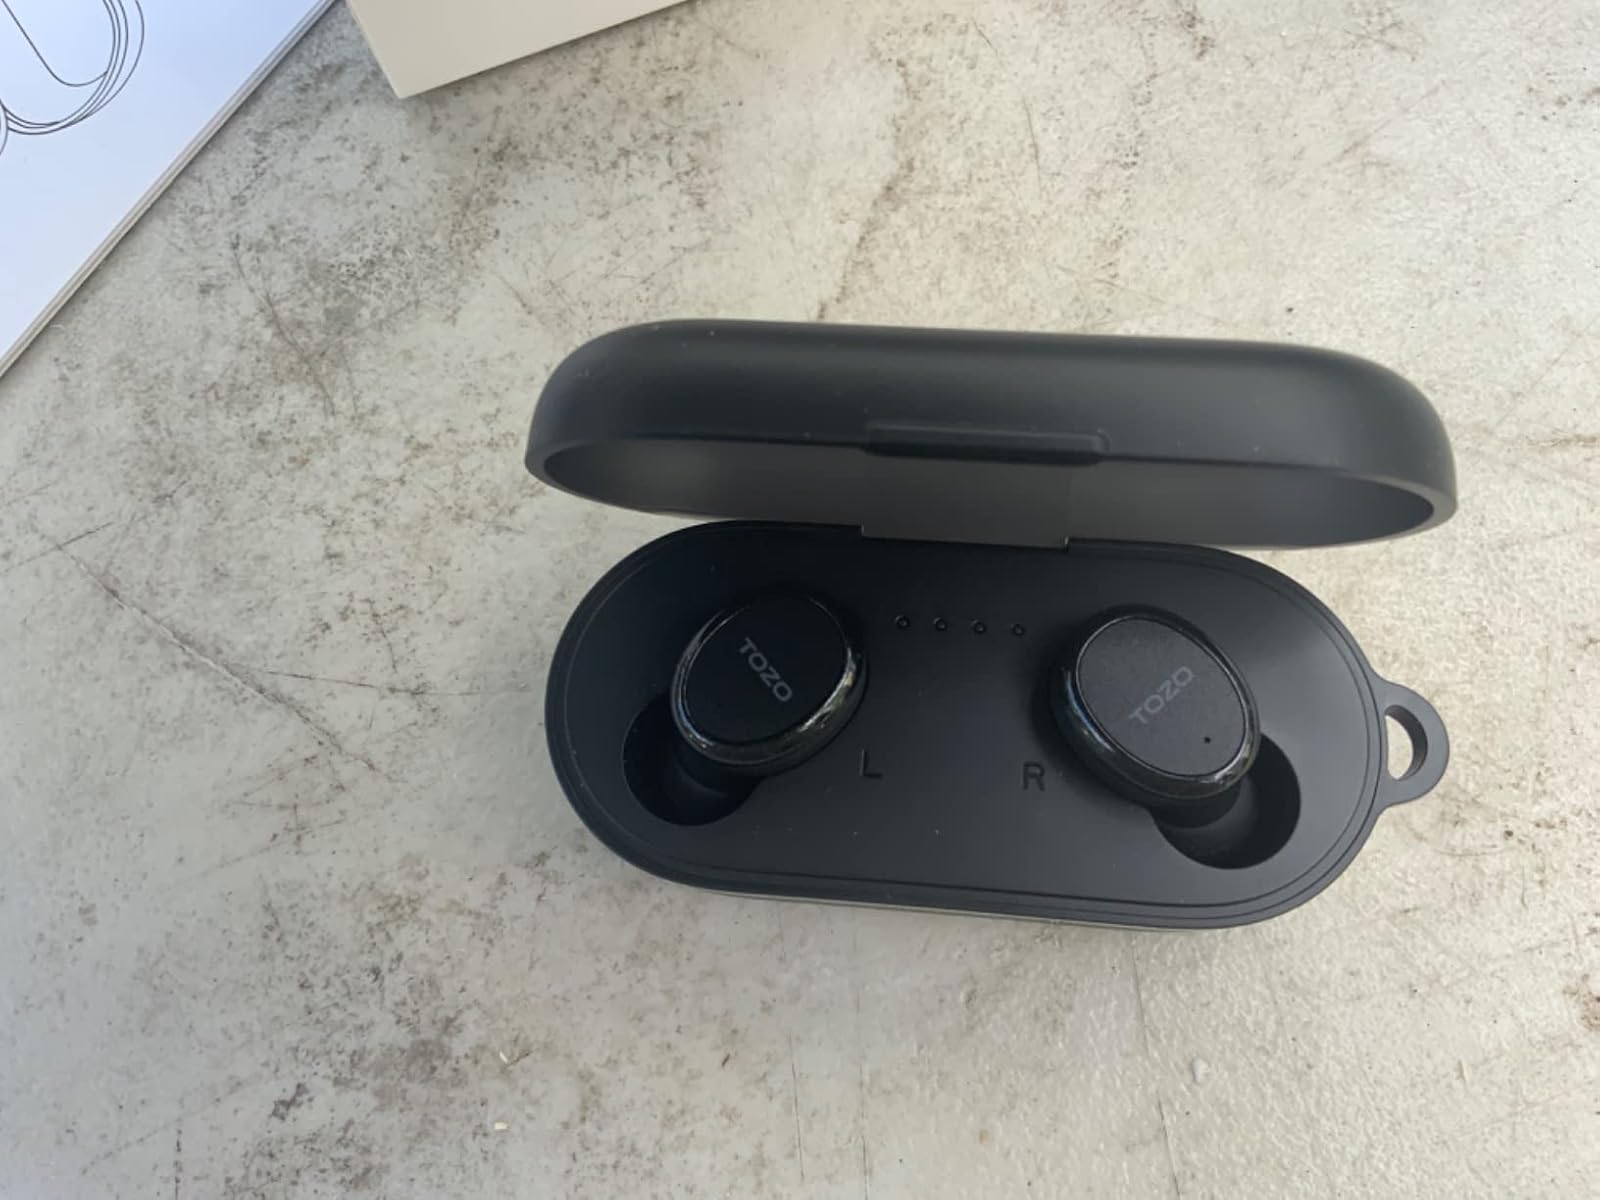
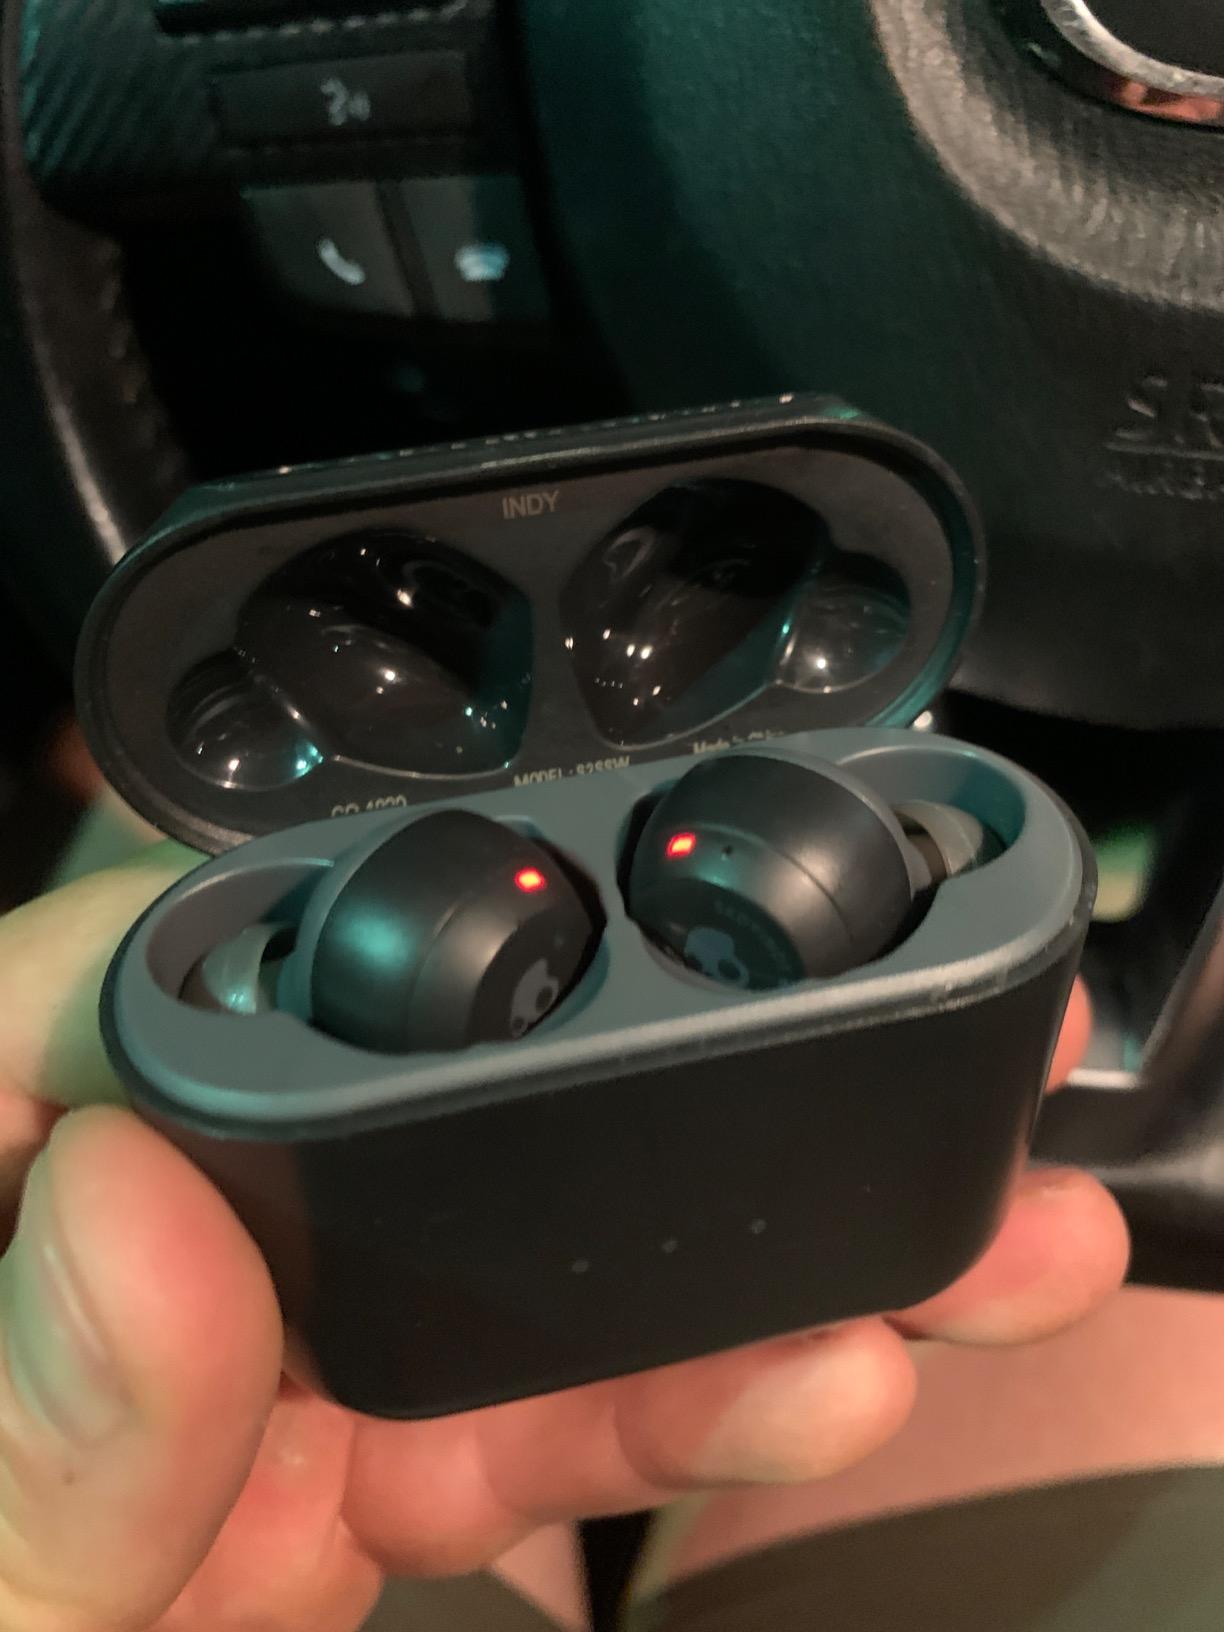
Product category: earbuds
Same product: no